Bluey Wilkinson

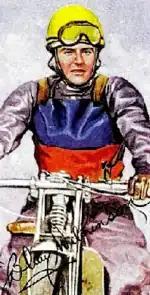
1937 cigarette card

After being involved in dozens of spectacular crashes during his speedway career and walking away from them all, Bluey was killed in a road accident in the Sydney suburb of Bondi on 27 July 1940. Riding a motorcycle with his wife Muriel as pillion he was struck by a lorry which had swerved to avoid a car. He was killed almost instantly with a fractured skull. Muriel survived the accident physically with only little more than a few cuts and bruises.